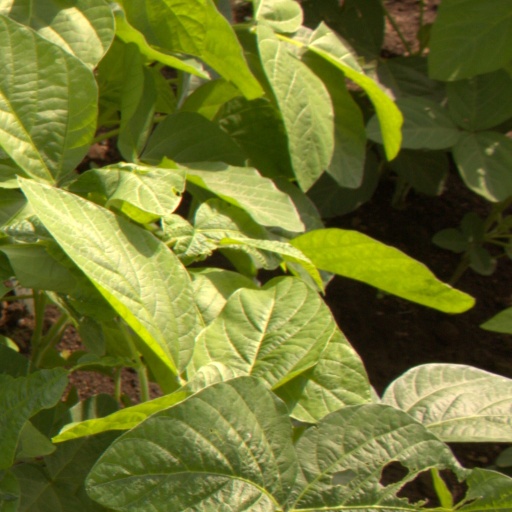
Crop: soybean